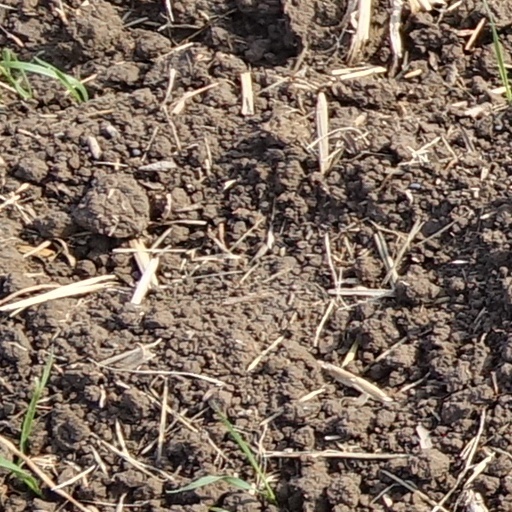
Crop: wheat